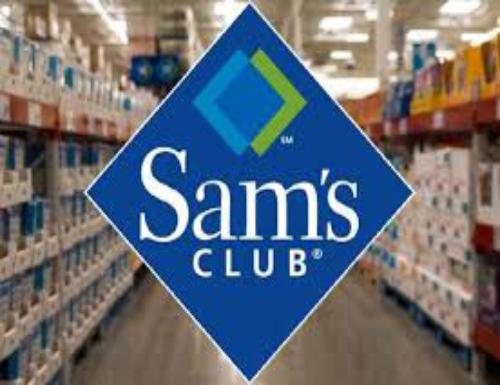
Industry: Others